Postcolonial Africa

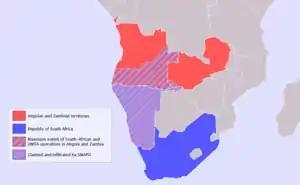
South African-occupied South West Africa (1915–1990) and maximum extent of South African and UNITA operations in Angola and Zambia during the Angolan Civil War

Following World War II, nationalist movements arose across West Africa, most notably in Ghana under Kwame Nkrumah. In 1957, Ghana became the first sub-Saharan colony to achieve its independence, followed the next year by France's colonies; by 1974, West Africa's nations were entirely autonomous. Since independence, many West African nations have been plagued by corruption and instability, with notable civil wars in Nigeria, Sierra Leone, Liberia, and Ivory Coast, and a succession of military coups in Ghana and Burkina Faso. Many states have failed to develop their economies despite enviable natural resources, and political instability is often accompanied by undemocratic government.